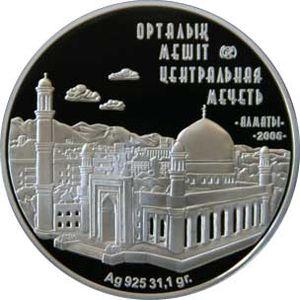
La mosquée centrale d'Almaty est une mosquée située à Almaty au Kazakhstan.